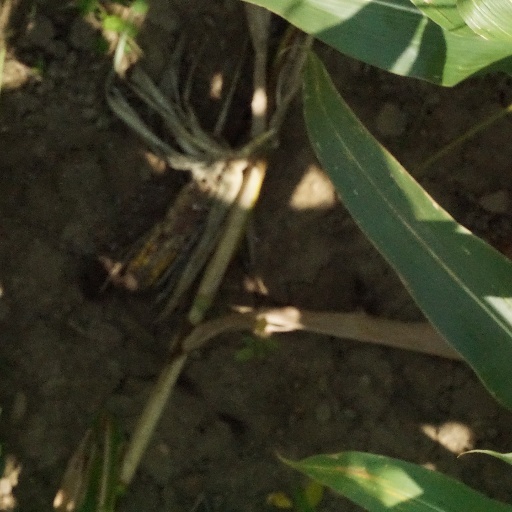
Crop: maize; corn